Lepas anatifera

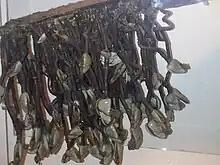
Barnacles dangling from a piece of timber, from the Natural History Museum, London

The body or capitulum of "Lepas anatifera" is supported by a long, flexible stalk or peduncle. There are five smooth, translucent plates, edged with scarlet and separated by narrow gaps. The plates have growth lines parallel with their margins and a few faint radial sculpture lines. Inside the capitulum, the barnacle has a head, a thorax, and a vestigial abdomen. A number of brown, filamentous cirri or feeding tentacles project from between the plates. The peduncle is tough and a purplish-brown colour. The capitulum may grow to a length of and the peduncle varies between and .